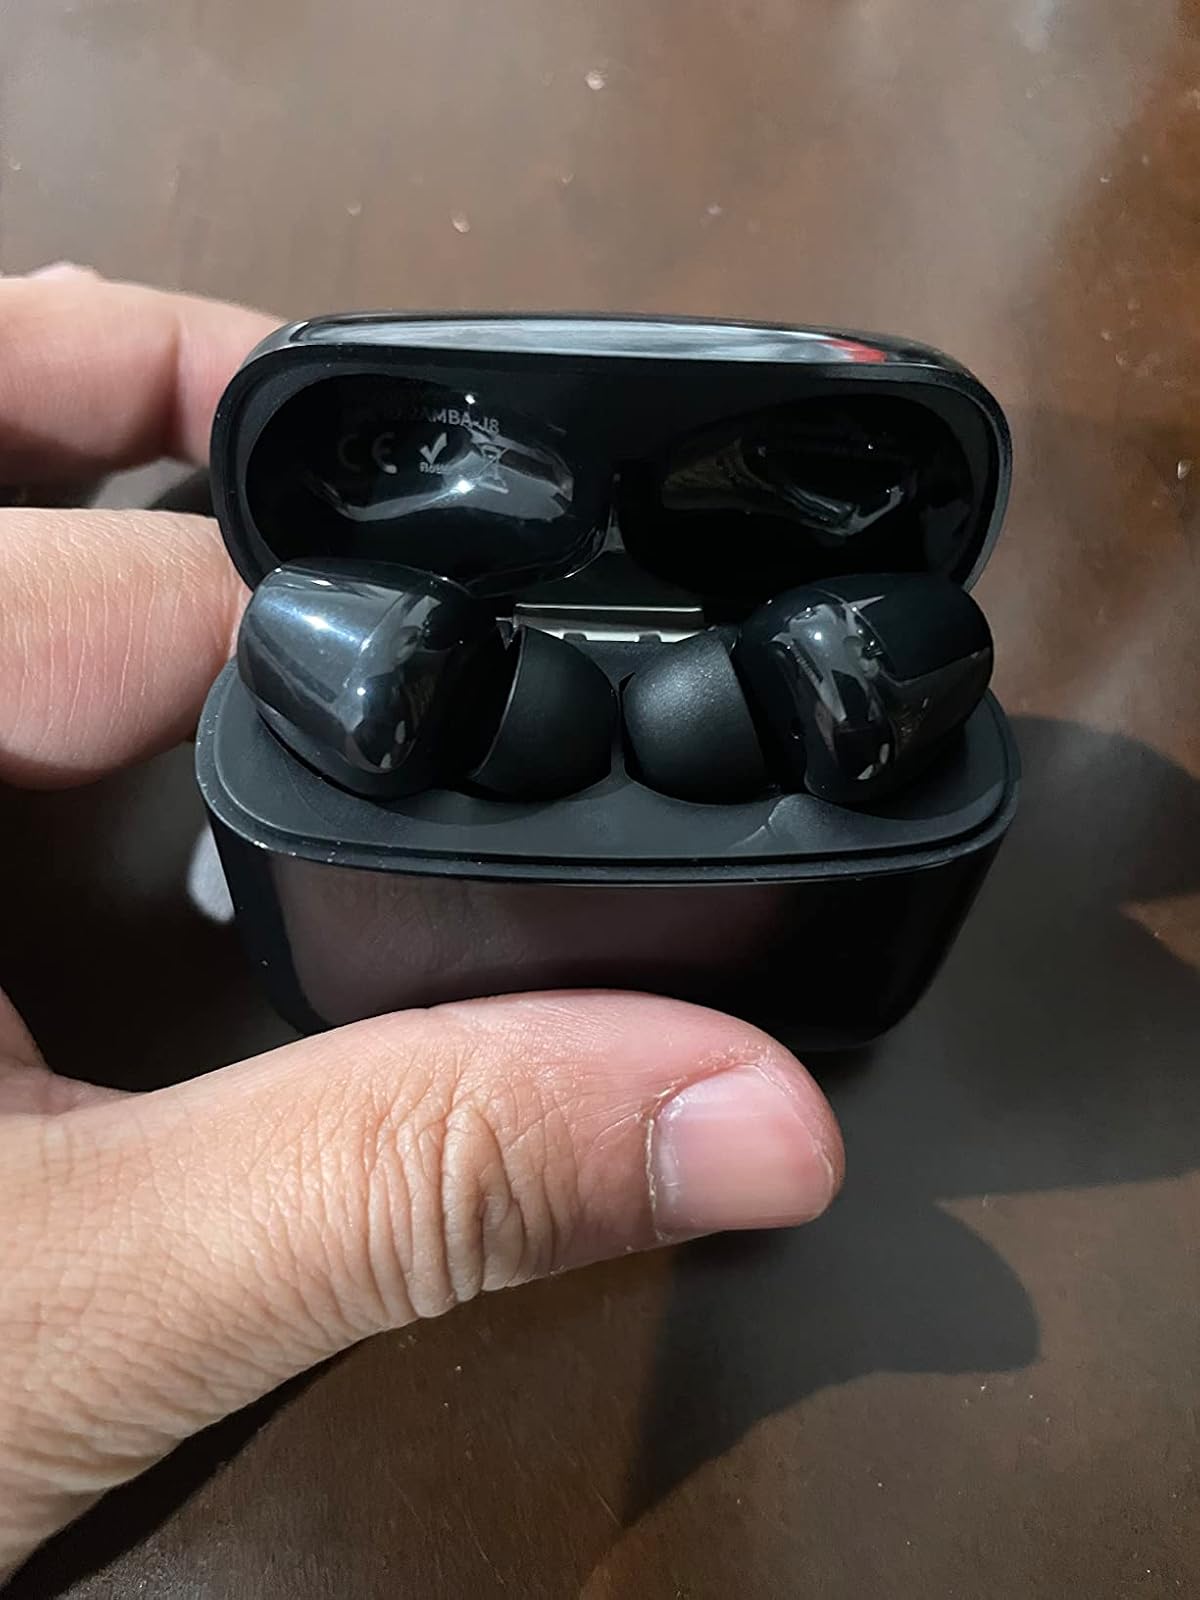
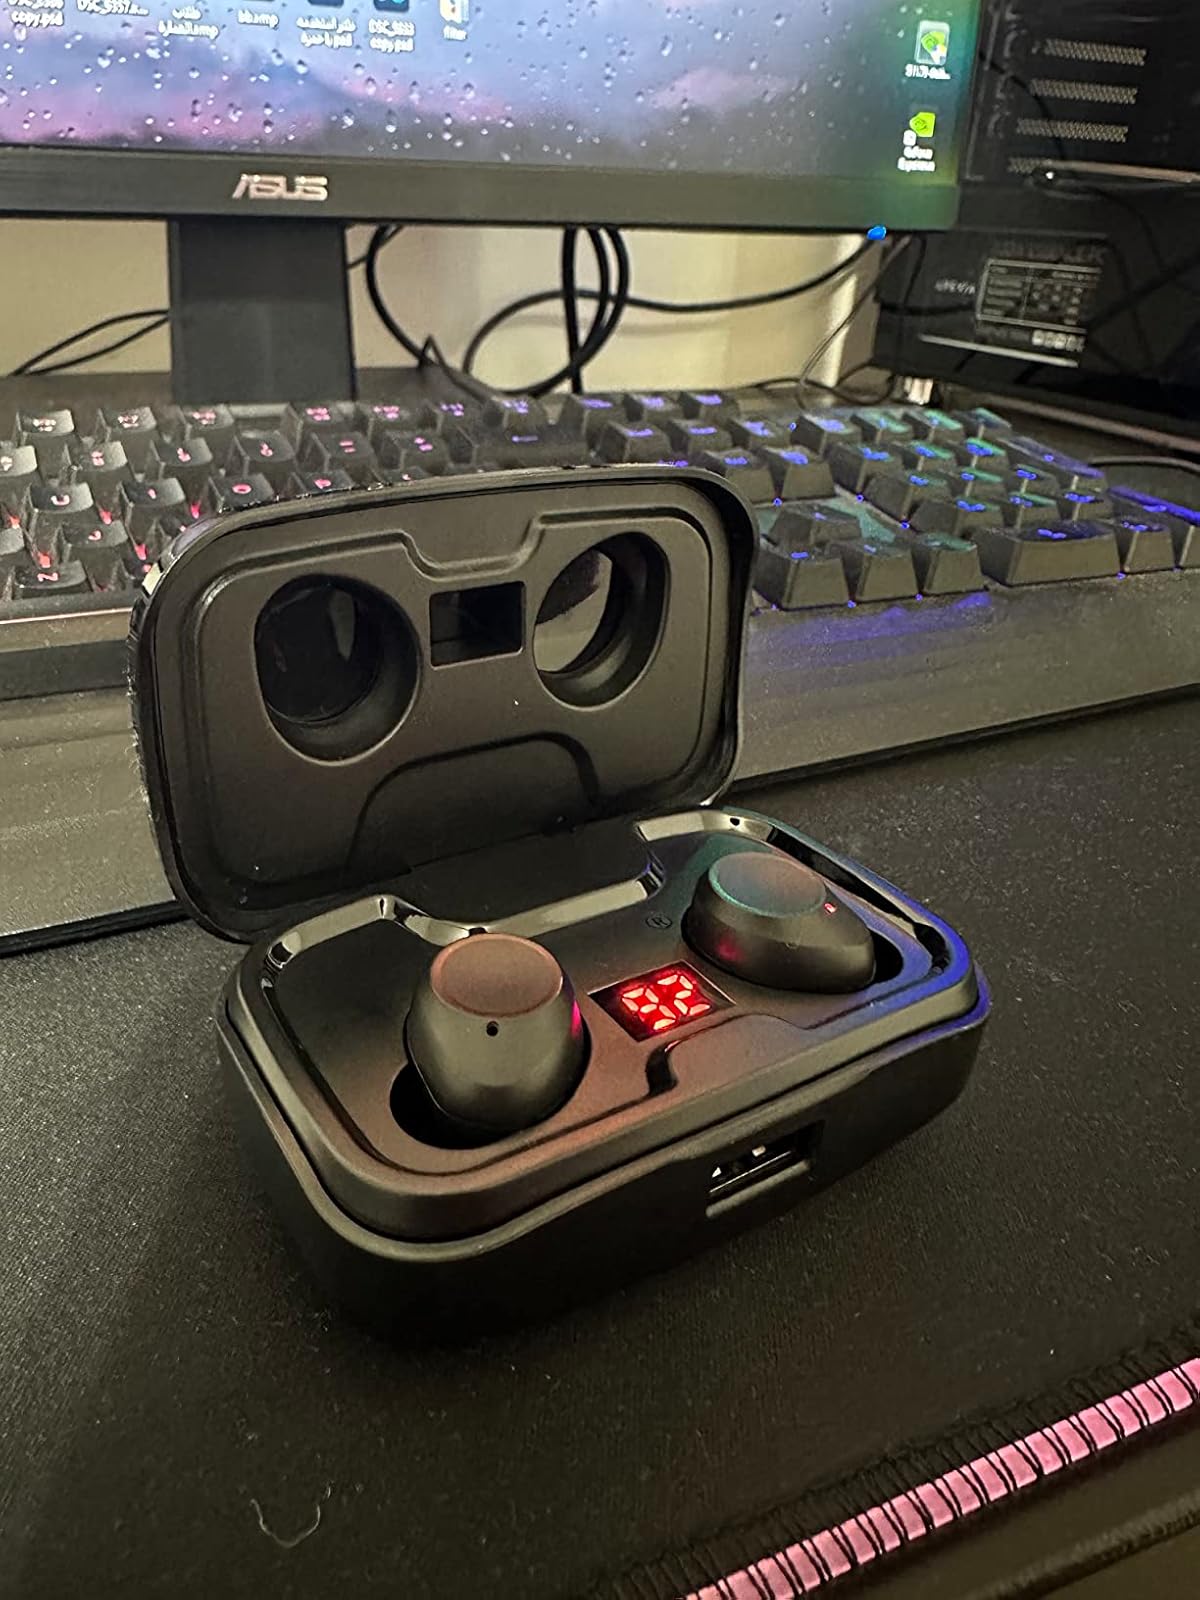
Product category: earbuds
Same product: no